Mechanical (character)

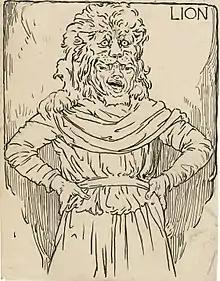
Snug playing the Lion in the play-within-the-play "Pyramus and Thisbe", within William Shakespeare's "A Midsummer Night's Dream". Illustration by Louis Rhead for an edition of Charles and Mary Lamb's "Tales from Shakespeare" (1918).

The mechanicals are six characters in "A Midsummer Night's Dream" who perform the play-within-a-play "Pyramus and Thisbe". They are a group of amateur and mostly incompetent actors from around Athens, looking to make names for themselves by having their production chosen among several acts as the courtly entertainment for the royal wedding party of Theseus and Hippolyta. The servant-spirit Puck describes them as "rude mechanicals" in Act III, Scene 2 of the play, in reference to their occupations as skilled manual laborers.